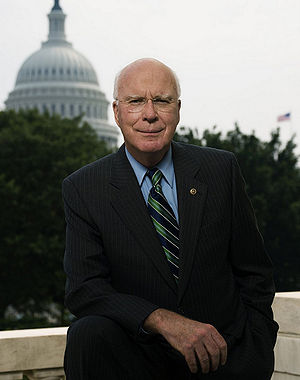
Patrick Leahy
Patrick Leahy
Patrick Joseph Leahy er en amerikansk, demokratisk politiker. Han har været senator for delstaten Vermont siden 1975. Leahy er ordfører i senatets justitskomite. Han har siden 17. december 2012 været president pro tempore i Senatet.